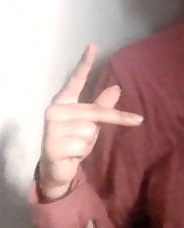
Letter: dha